Helen McCrory

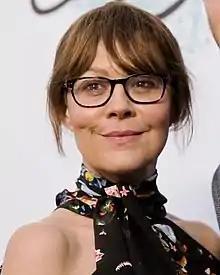
McCrory in 2017

Helen Elizabeth McCrory (17 August 1968 – 16 April 2021) was an English actress. After studying at the Drama Centre London, she made her professional stage debut in "The Importance of Being Earnest" in 1990. Other theatre roles include playing Lady Macbeth in "Macbeth" at Shakespeare's Globe, Olivia in "Twelfth Night", Rosalind in "As You Like It" in the West End for which she received a Laurence Olivier Award nomination, and Medea in the eponymous play at the Royal National Theatre.